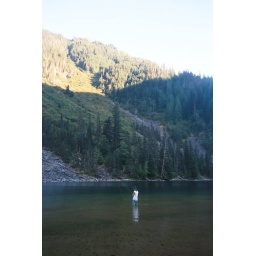
standing in lindeman lake in my shorts, I got a cold, but we ate fish that night.